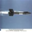
Label: rocket